Whitehall Armory

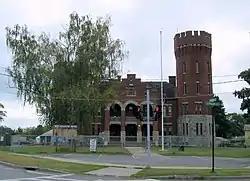
Whitehall Armory, September 2009

Whitehall Armory is a historic National Guard armory building located at Whitehall in Washington County, New York. It is a brick and stone castle-like structure built in 1899, designed to be reminiscent of medieval military structures in Europe. It was designed by State Architect Isaac G. Perry. It consists of a 2-story, hip-roofed administration building with an attached gable-roofed drill shed. The administration building features a 5-story octagonal tower and a -story round tower.